Cape May Point, New Jersey

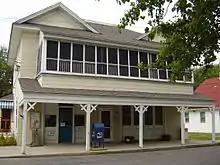
Cape May Point Post Office

Cape May Point is located in the 2nd Congressional District and is part of New Jersey's 1st state legislative district.